Kuusankoski

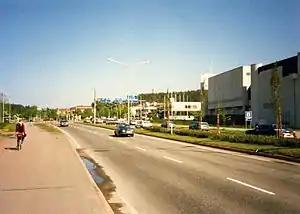
Kuusankoski in the summer of 1987

Kuusankoski (as a municipality, not the settlement), was founded in 1921 from the parts of neighbouring Iitti and Valkeala. It gained the status of "kauppala" (literally ""a place of commerce"") in 1957 and became a town in 1973.